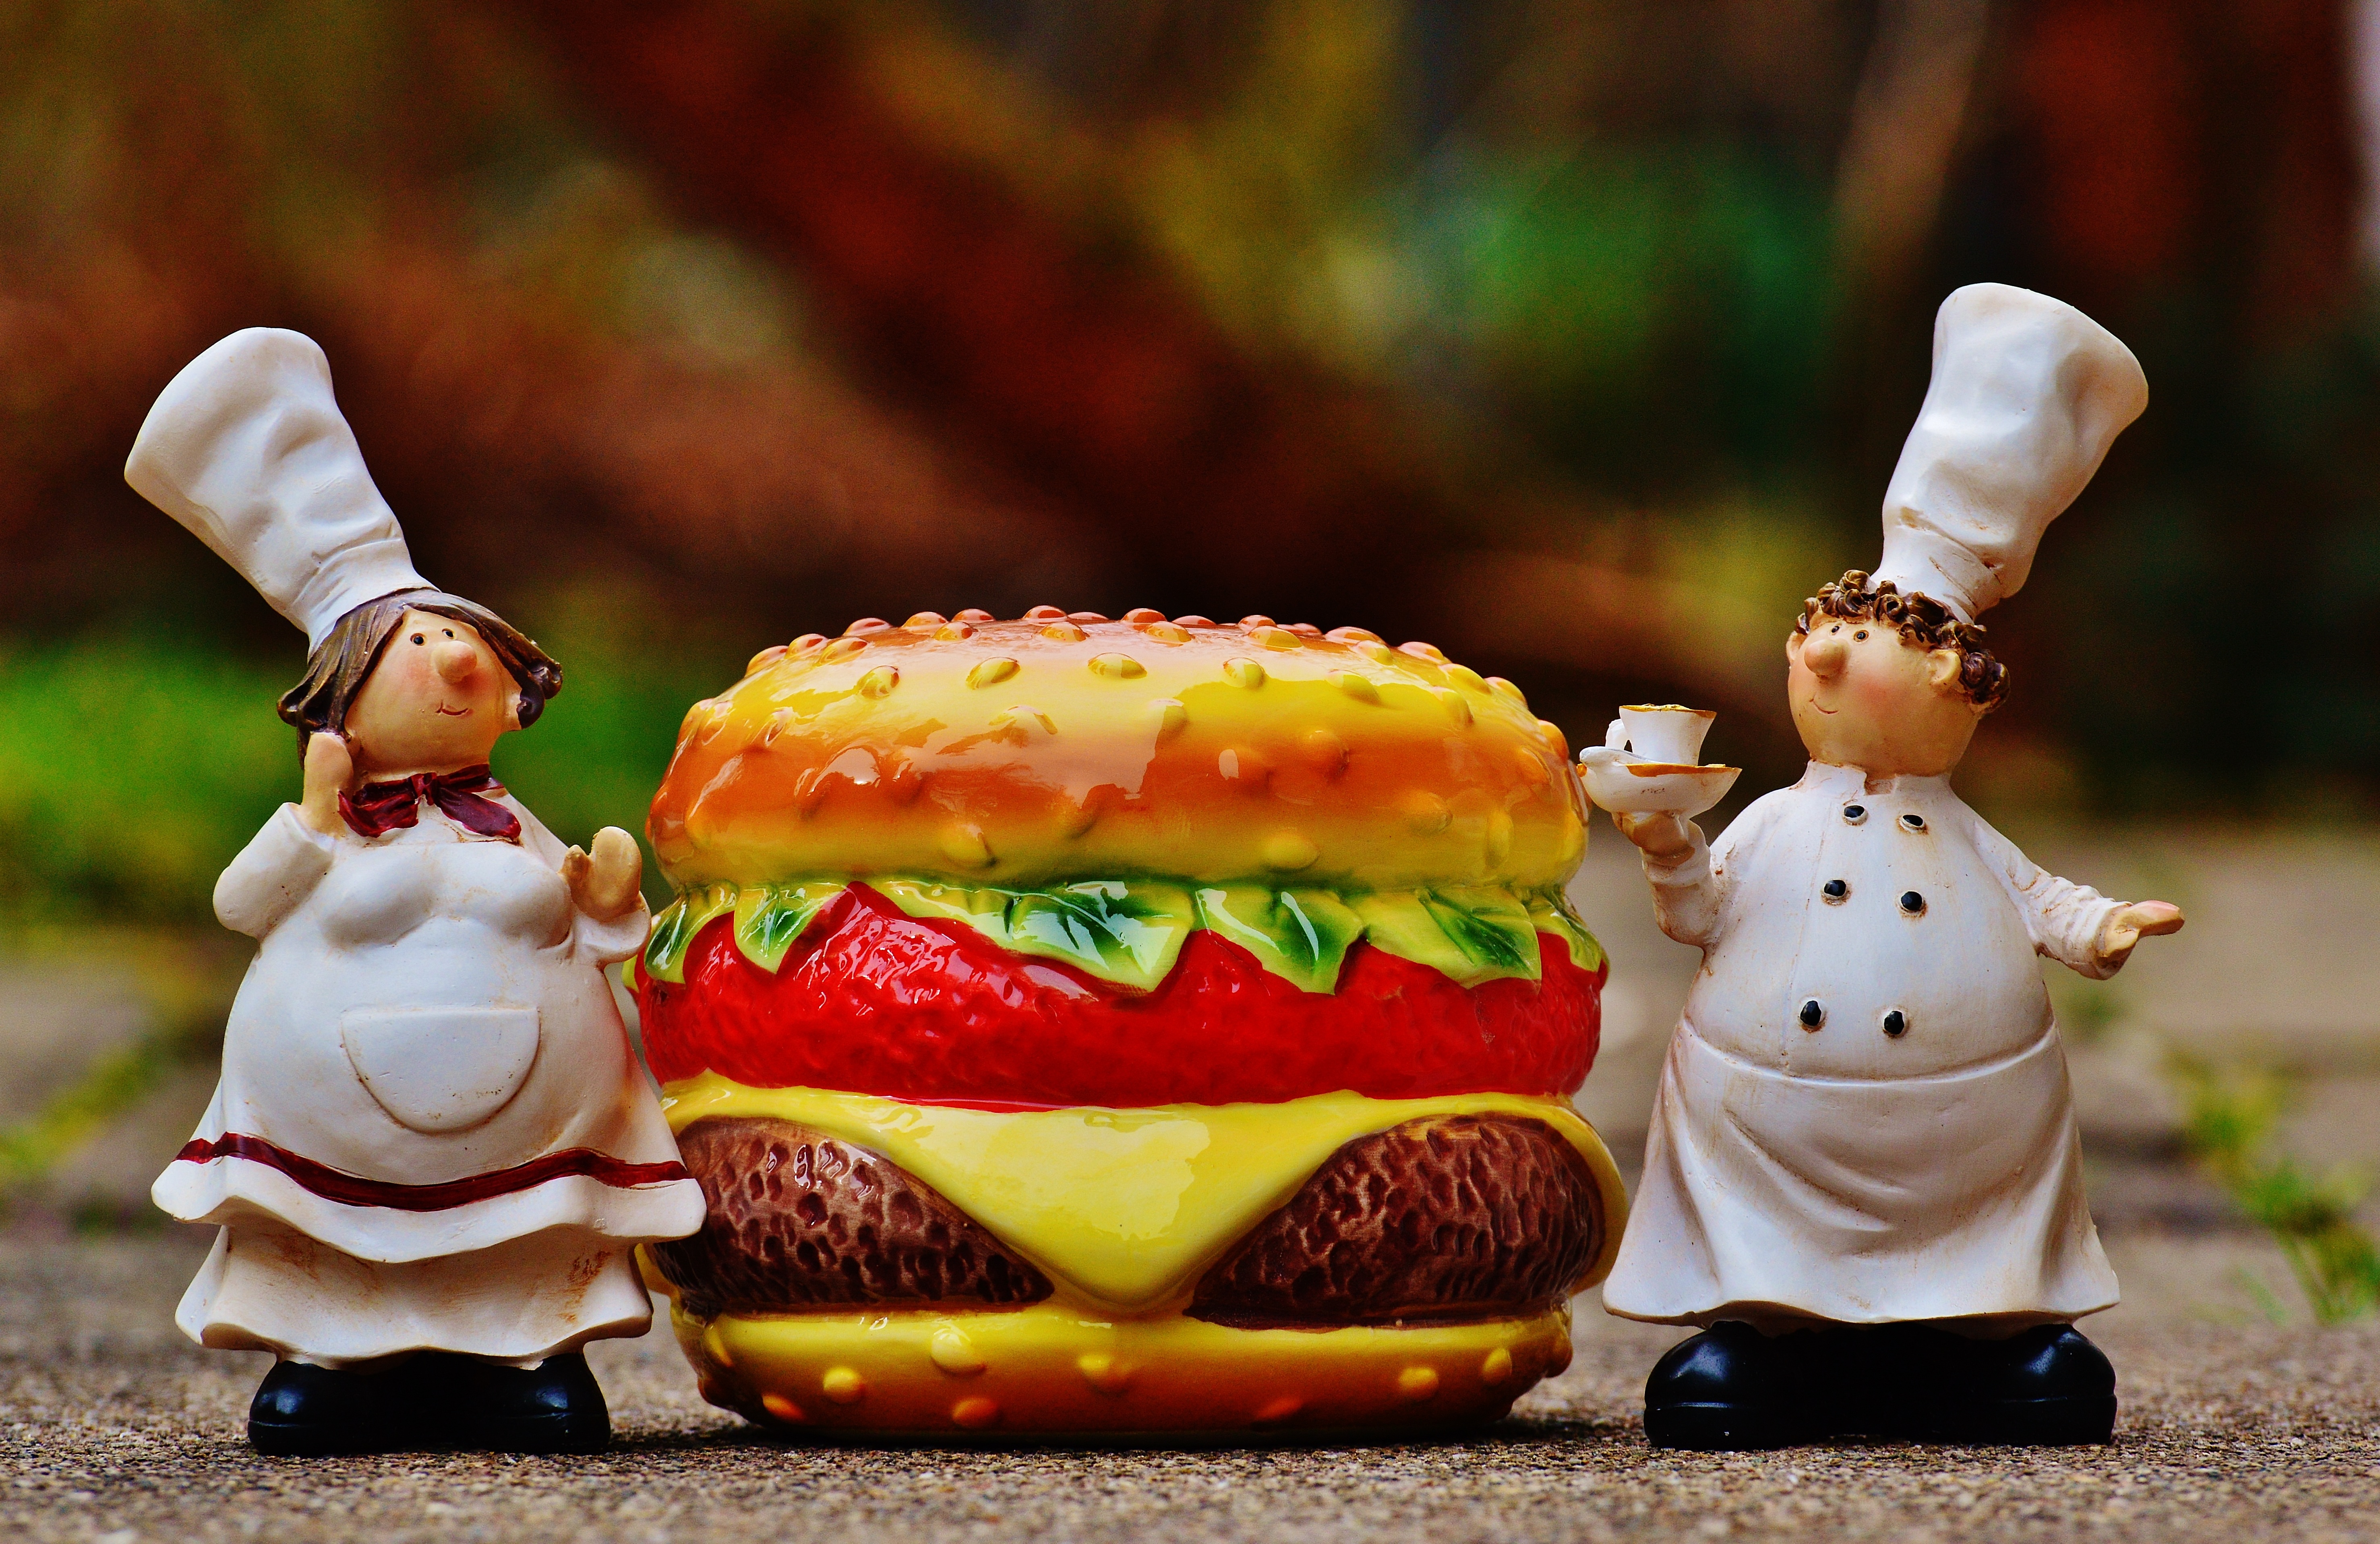
sweet, cute, dish, meal, food, cooking, christmas, eat, toy, delicious, preparation, hamburger, cook, cheeseburger, figure, call, funny, order, figures, sweetness, chef's hat